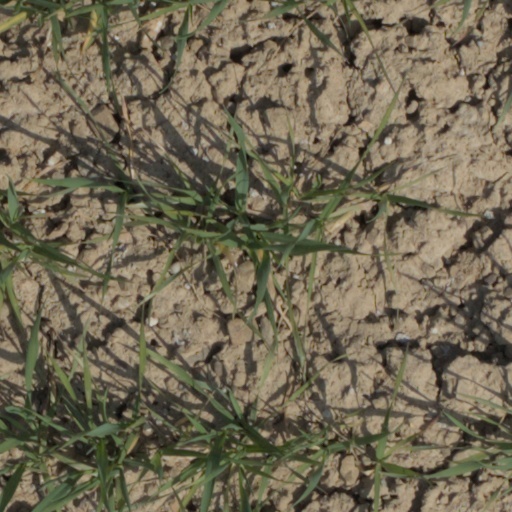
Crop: wheat